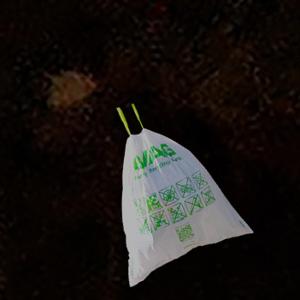
Label: plasticbags